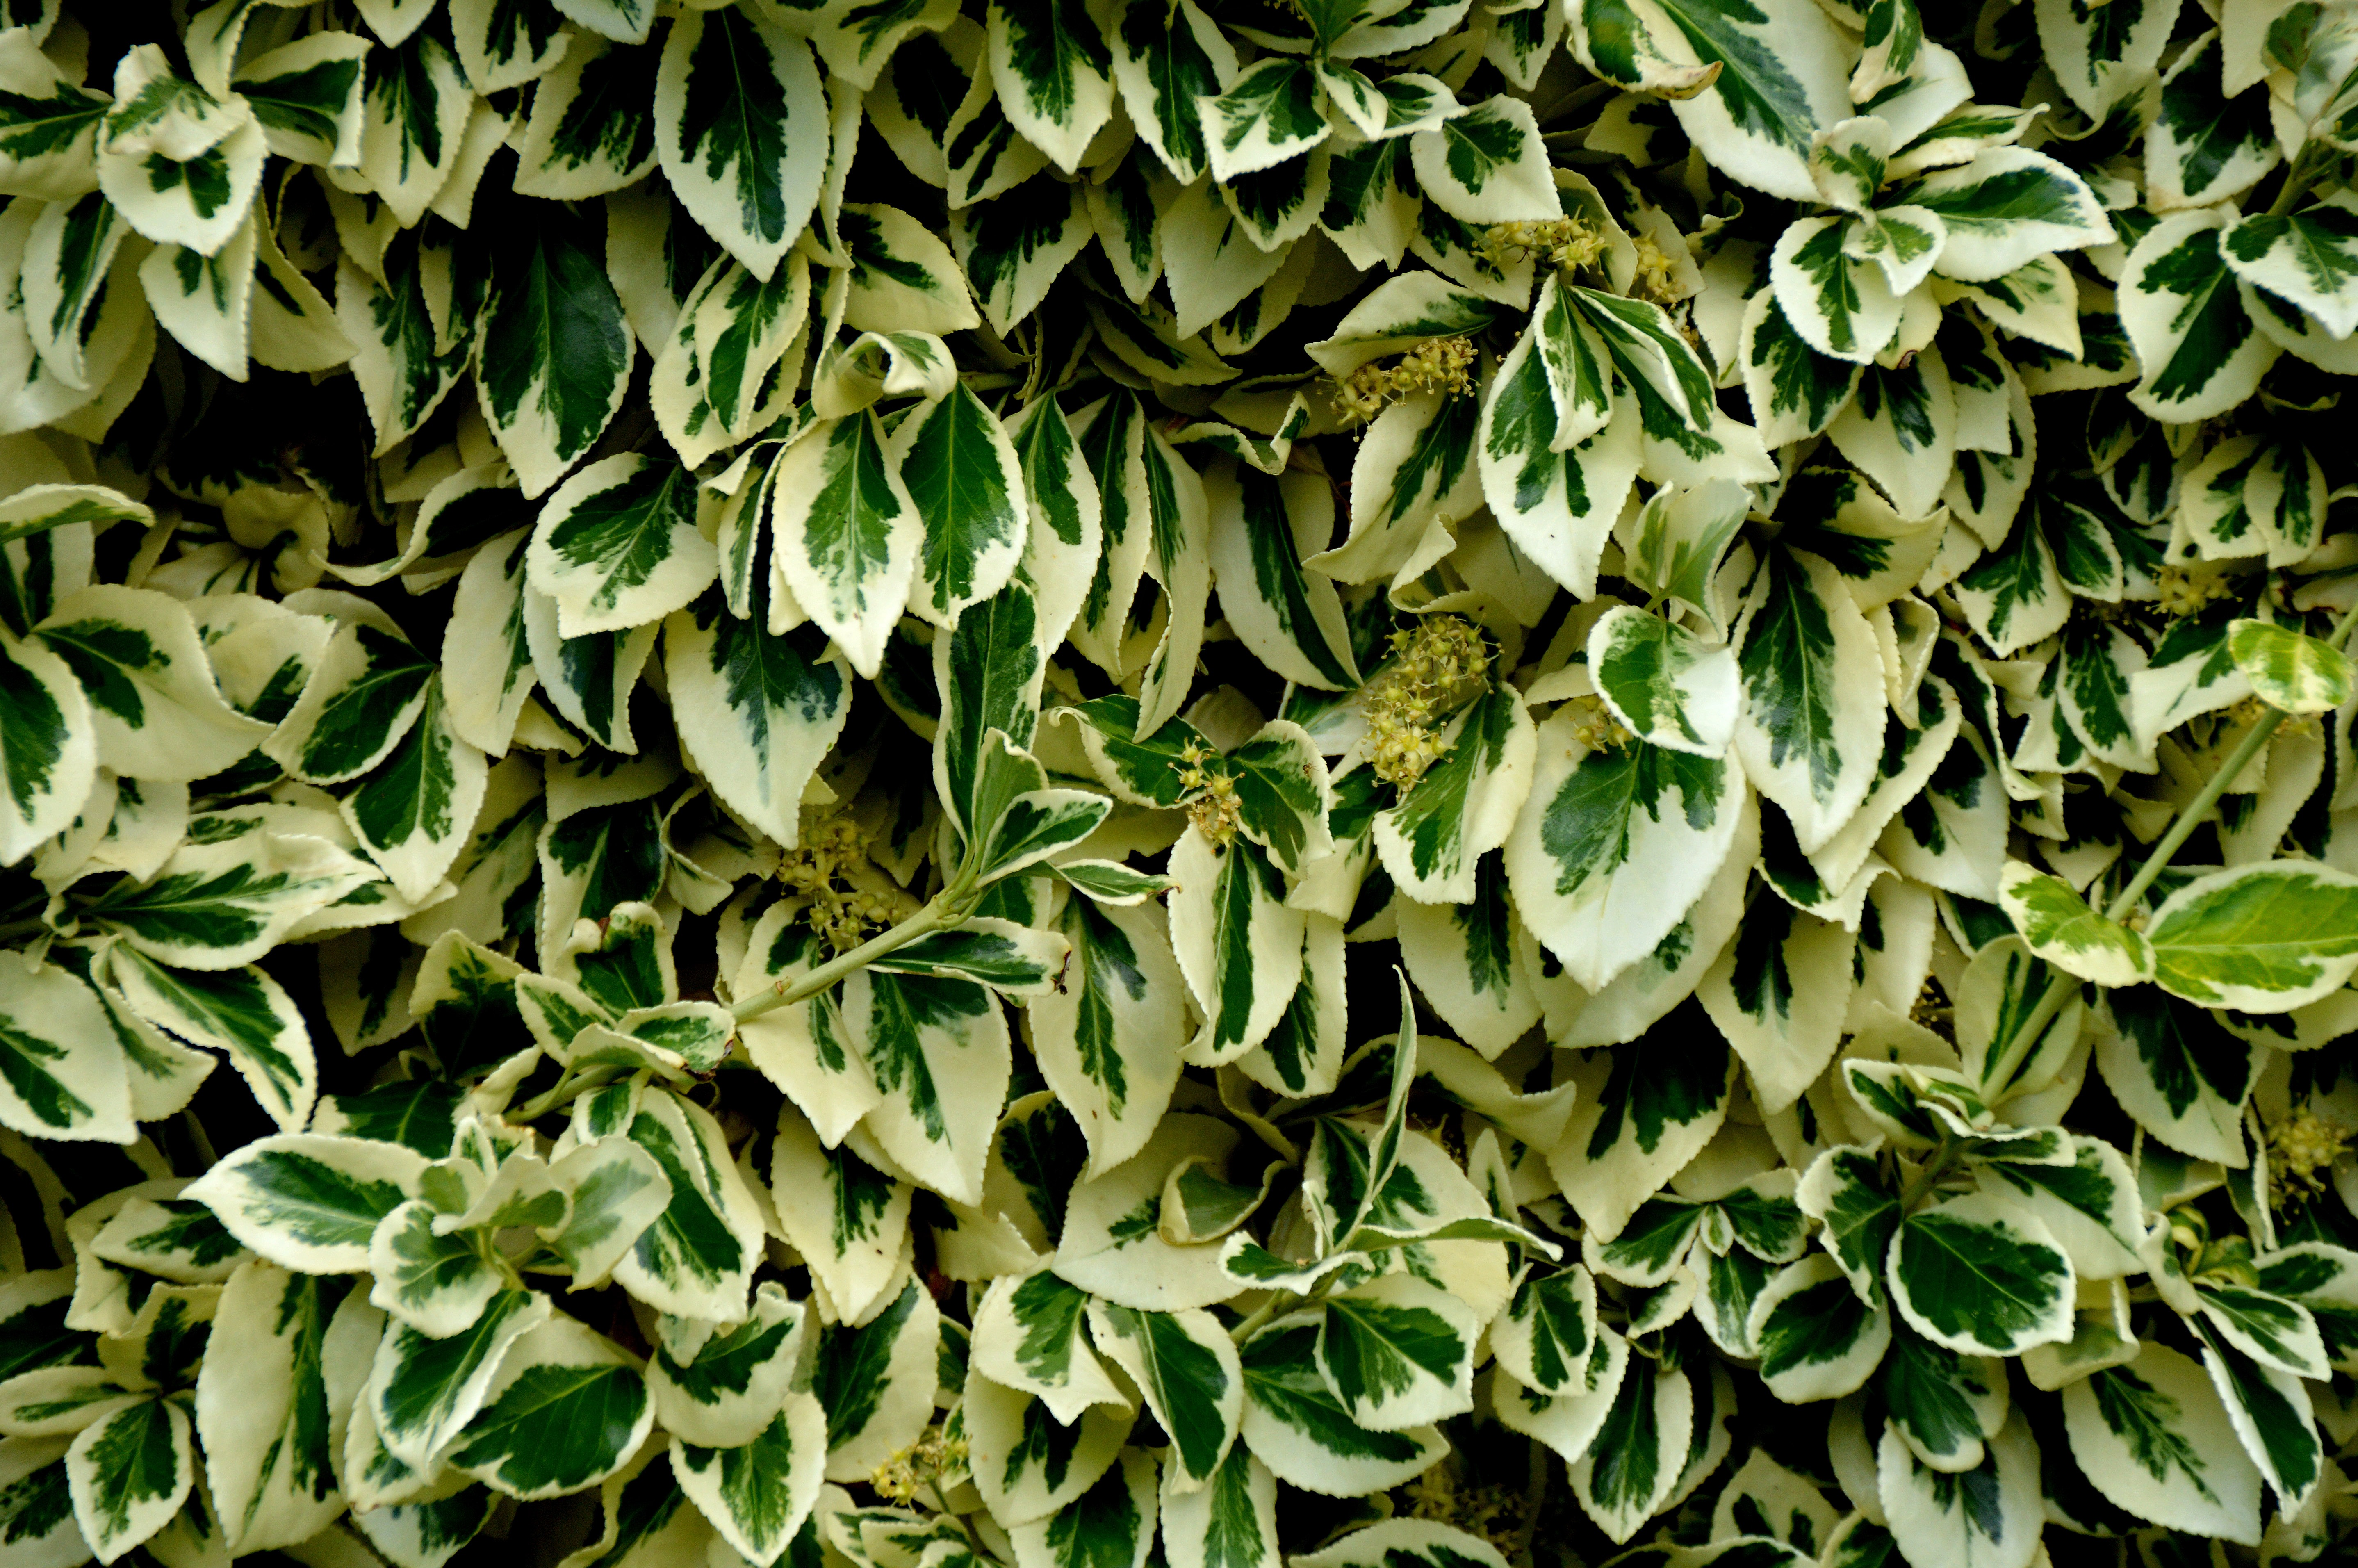
tree, branch, light, plant, sun, texture, leaf, flower, summer, bush, green, herb, produce, ivy, evergreen, botany, garden, flora, botanical, leaves, background, design, shrub, graphic, closed, cover, jasmine, material collection, flowering plant, woody plant, land plant, scroll area from